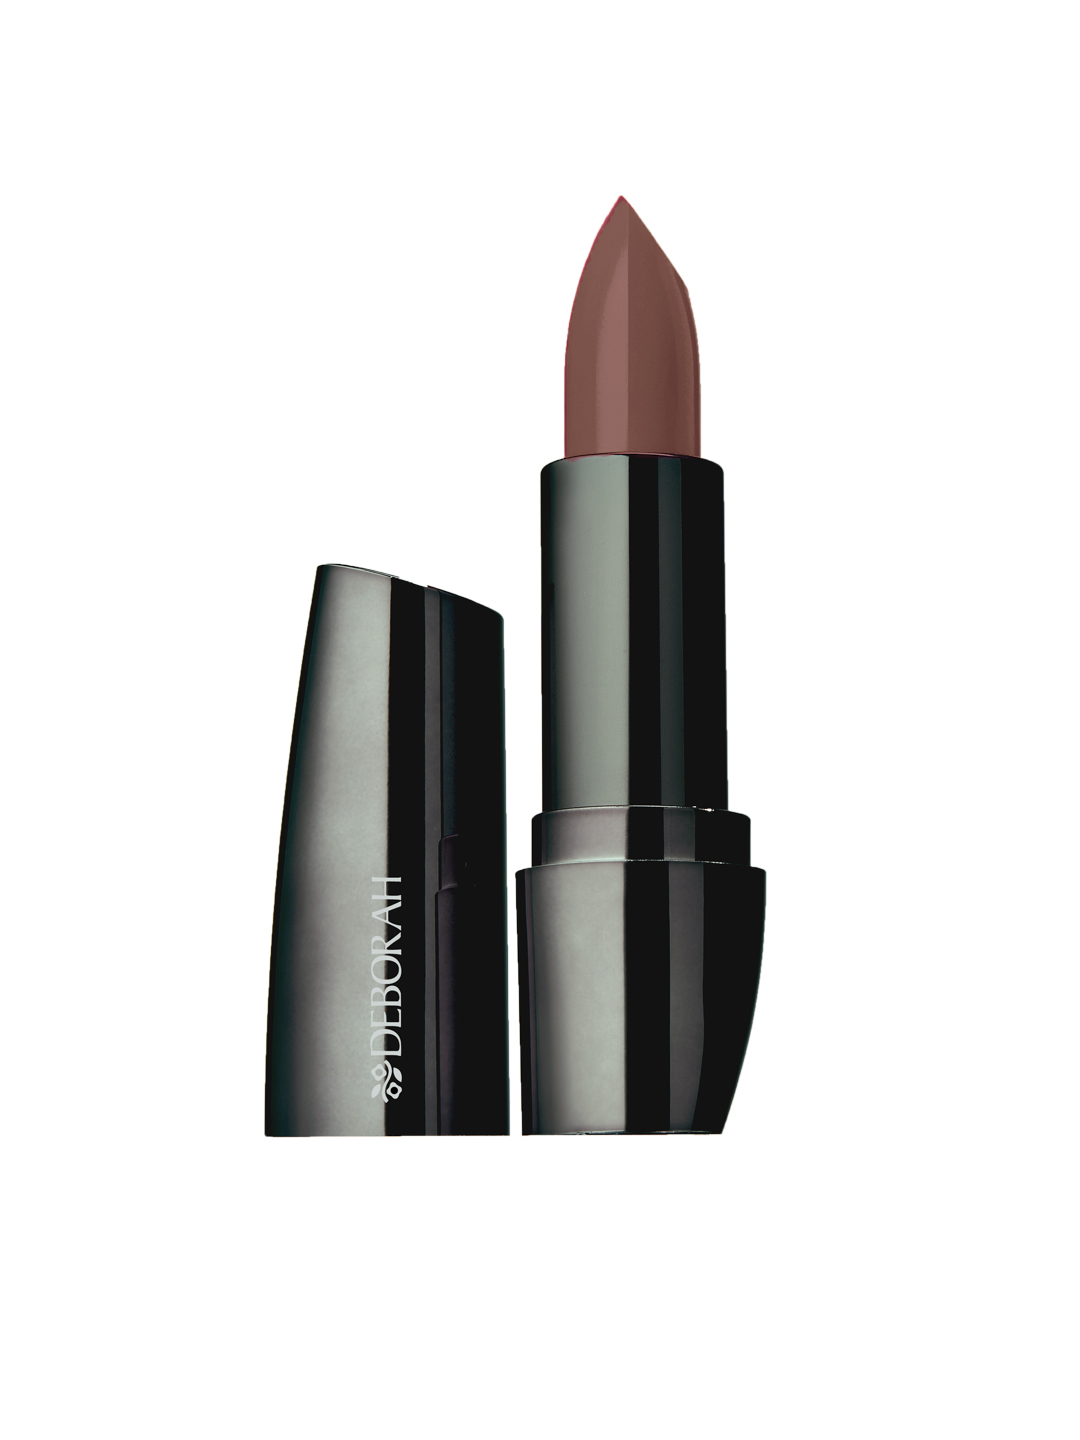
Deborah Beige Couture 18 Atomic Red Lipstick
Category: Personal Care / Lips / Lipstick
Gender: Women
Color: Beige
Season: Spring 2017
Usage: Casual